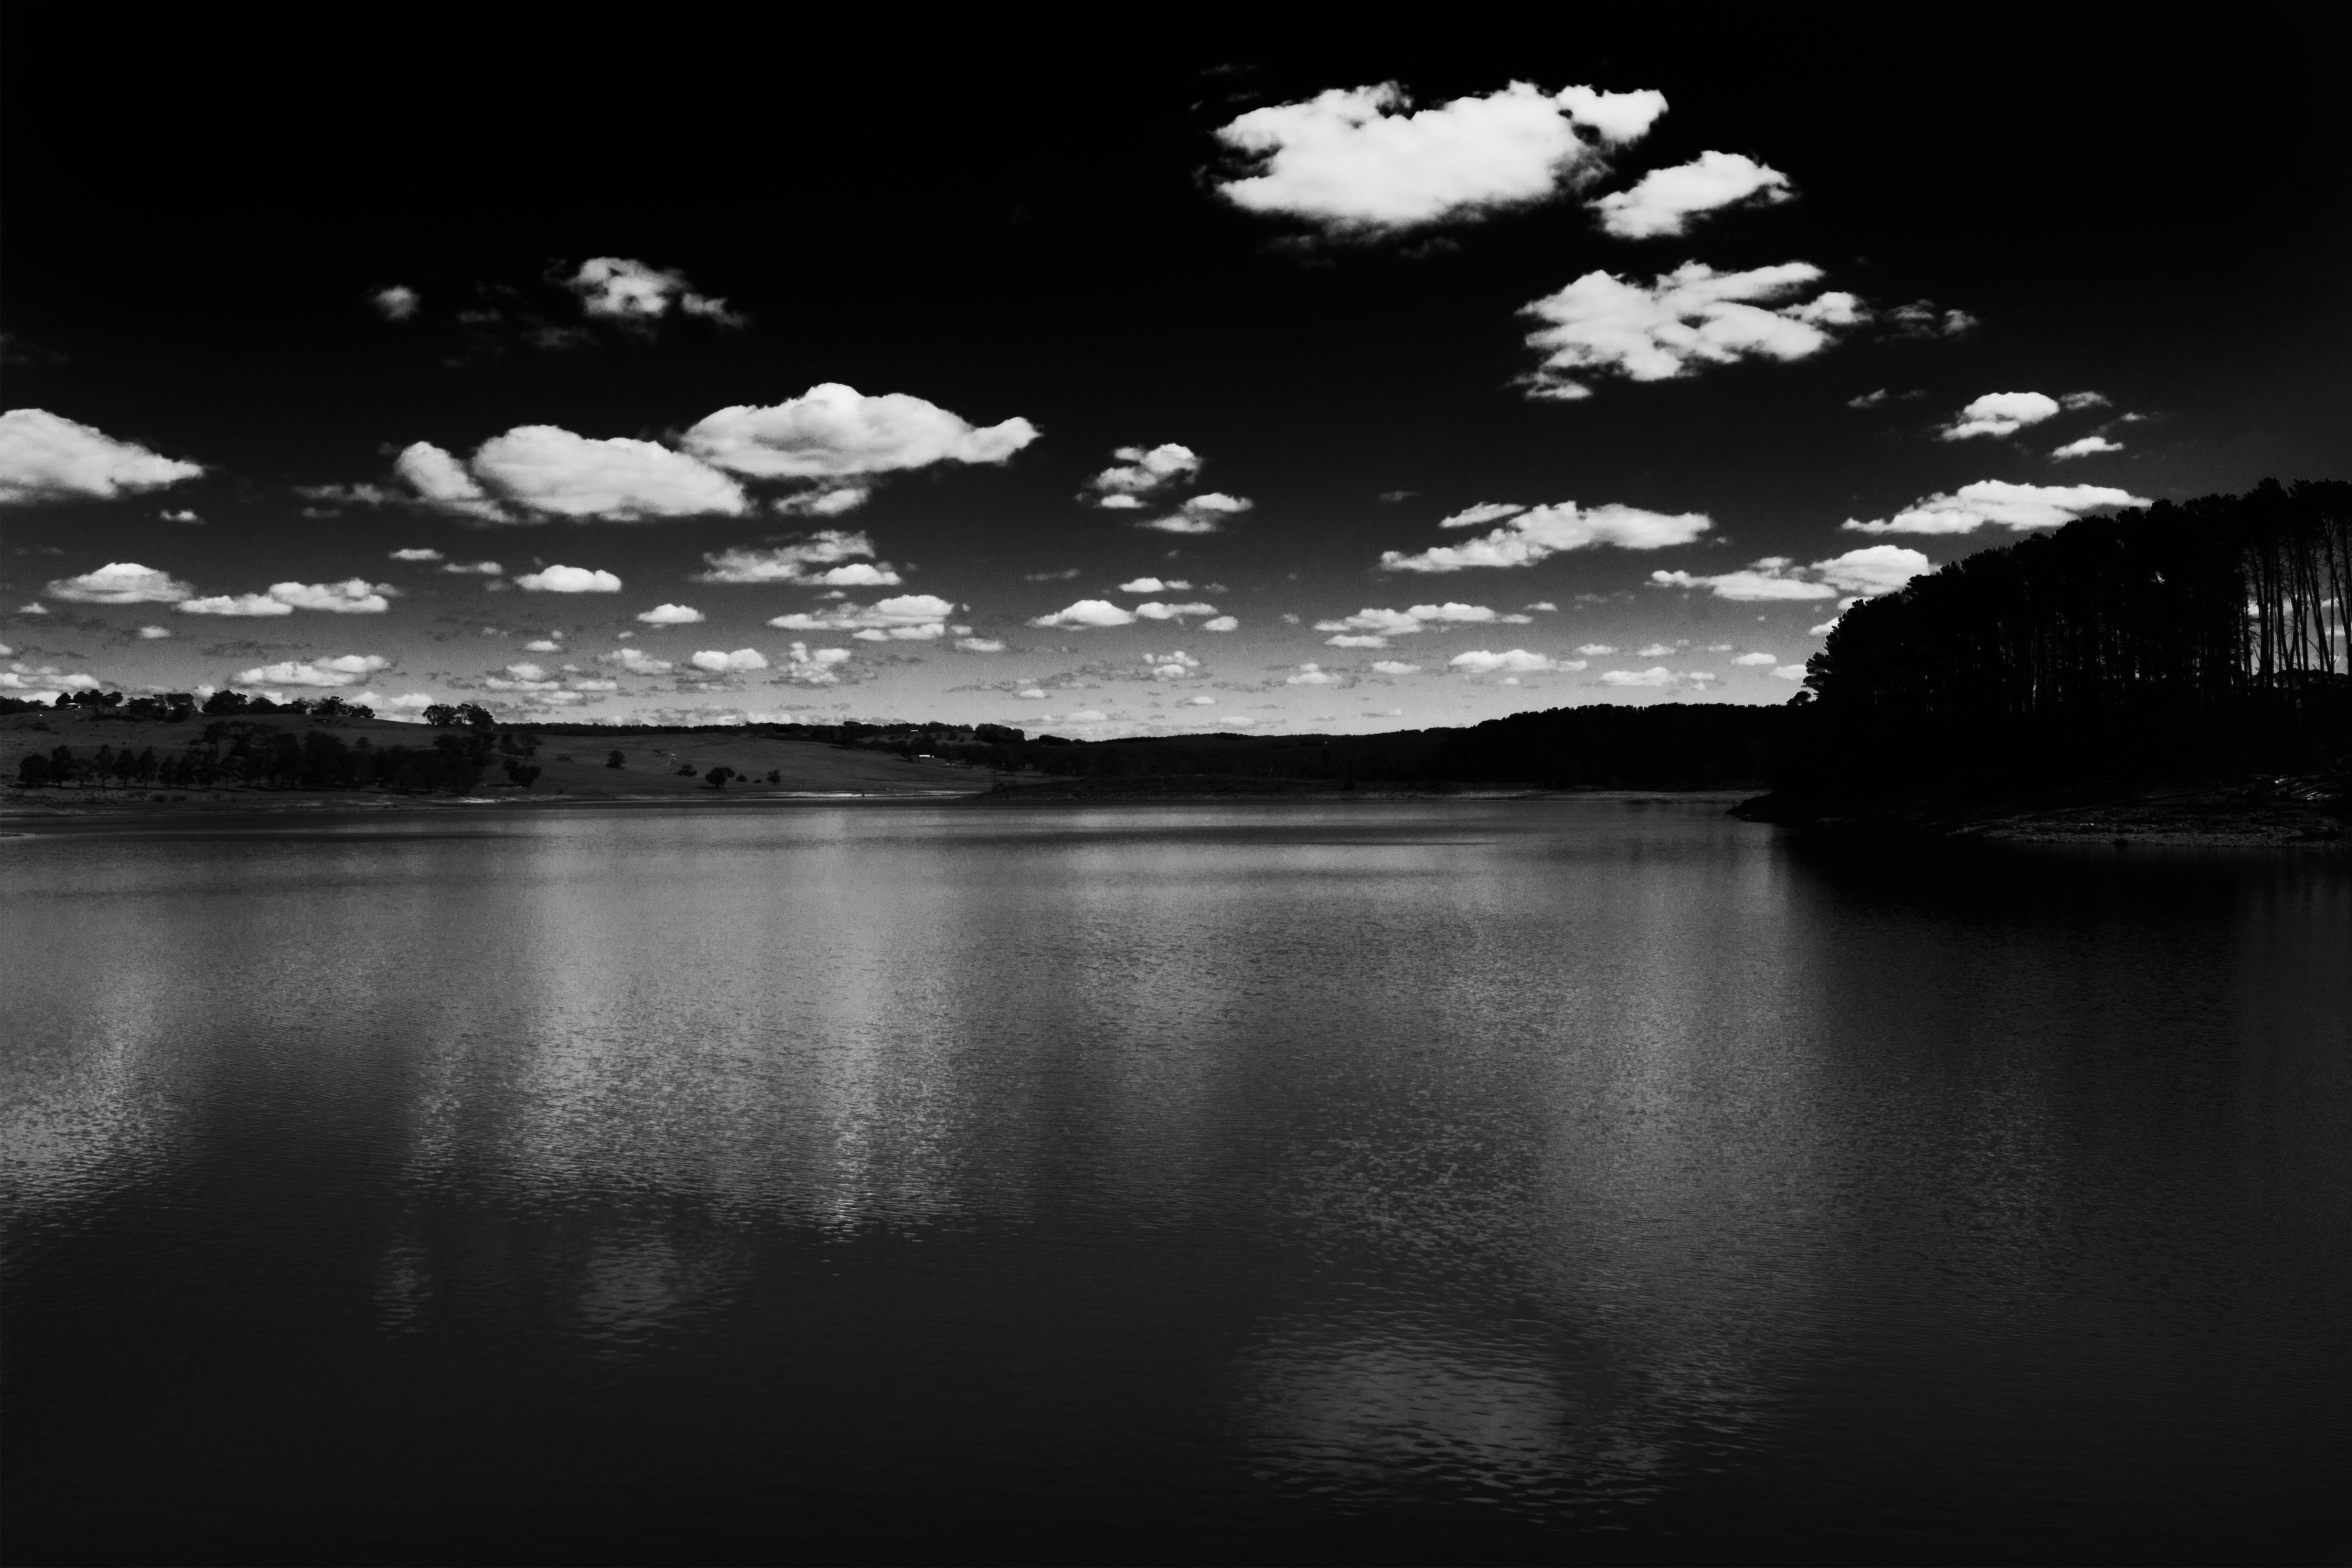
horizon, light, cloud, black and white, sky, night, photography, atmosphere, dusk, reflection, darkness, black, monochrome, moonlight, monochrome photography